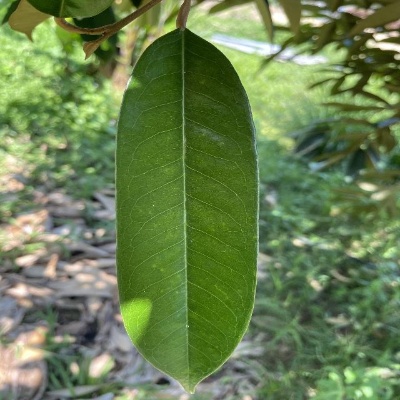
Label: Leaf_Healthy